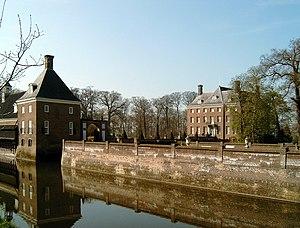
Amerongen est un village situé dans la commune néerlandaise d'Utrechtse Heuvelrug, dans la province d'Utrecht. Le 12 juin 2007, le village comptait 7300 habitànts